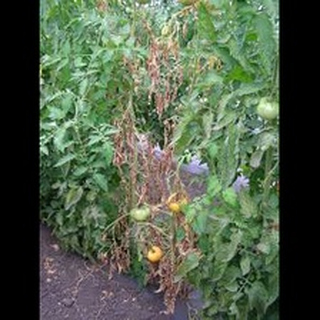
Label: wheat_common_root_rot